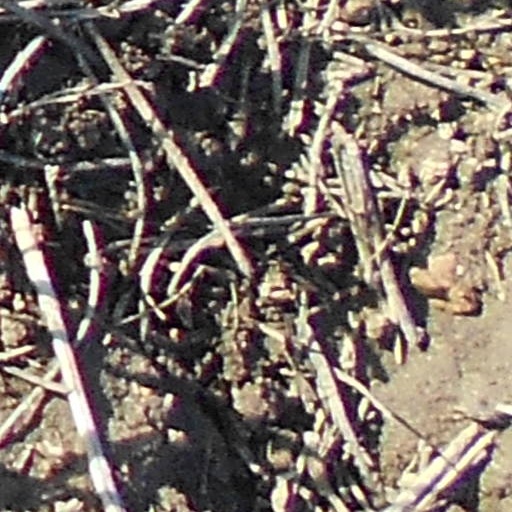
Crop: wheat